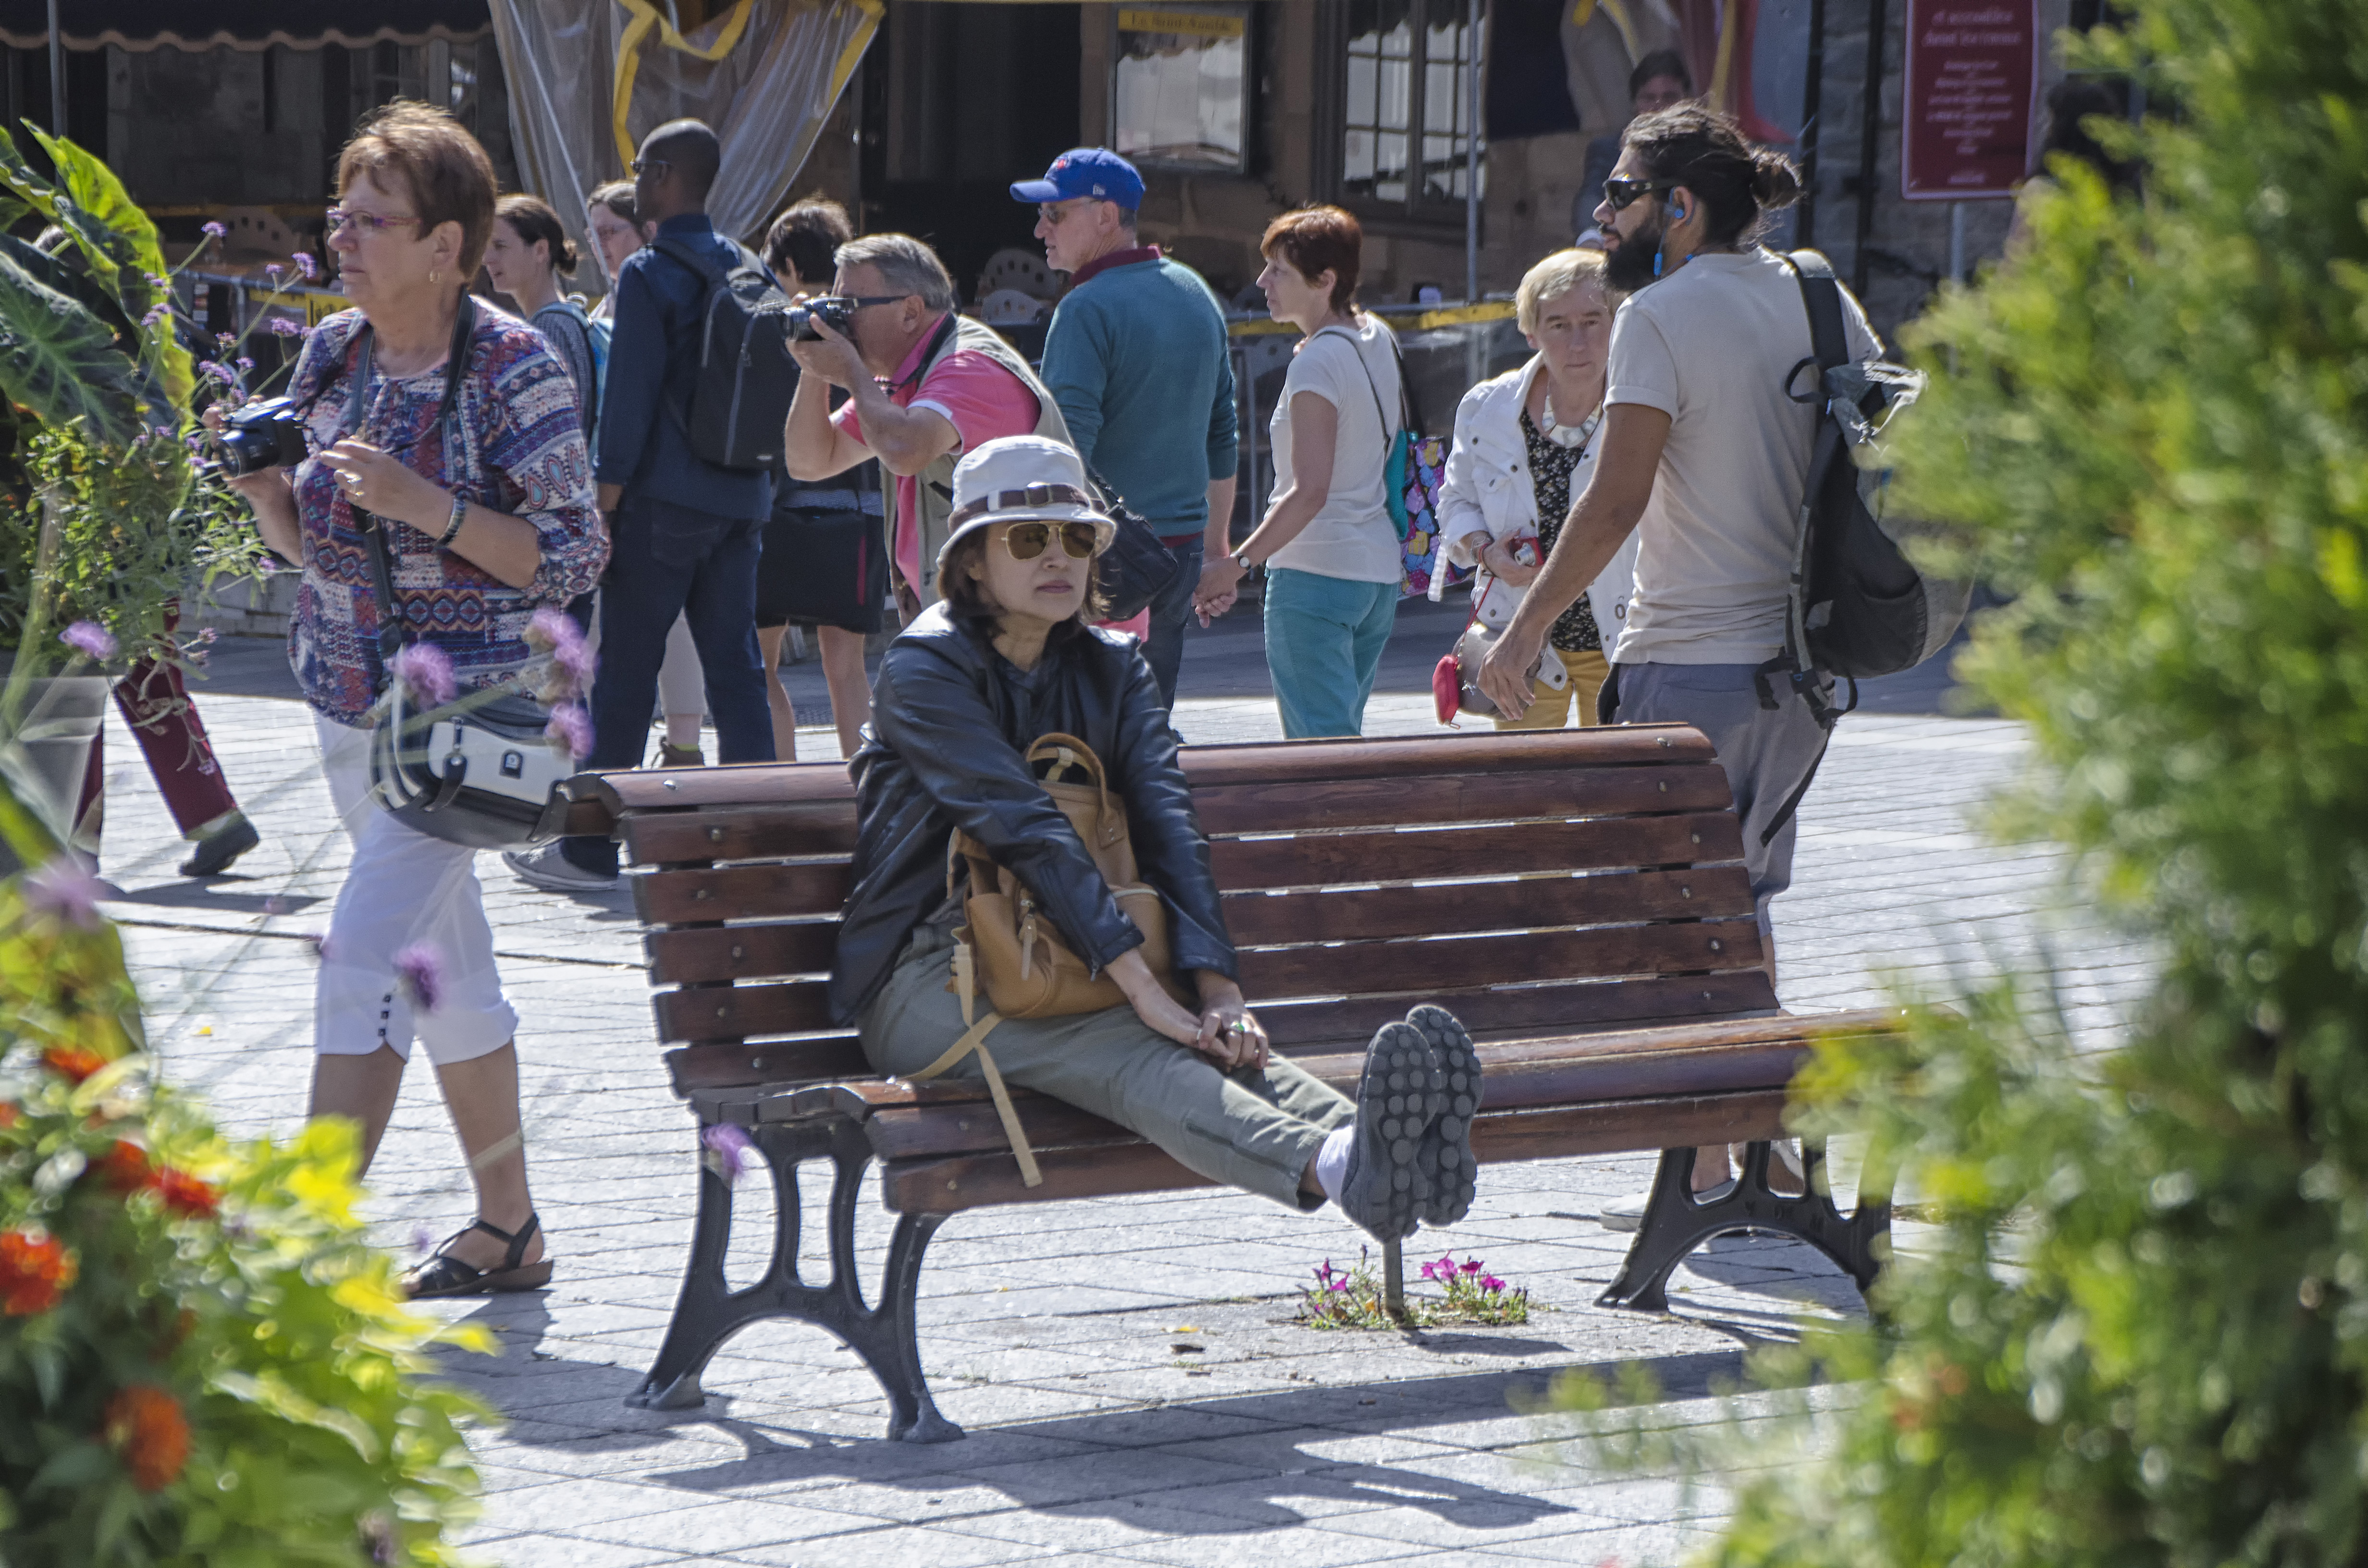
pedestrian, people, road, street, city, de, of, canada, quebec, montreal, ville